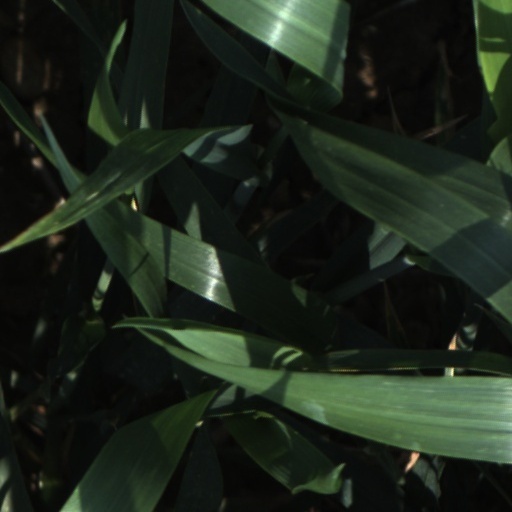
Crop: wheat